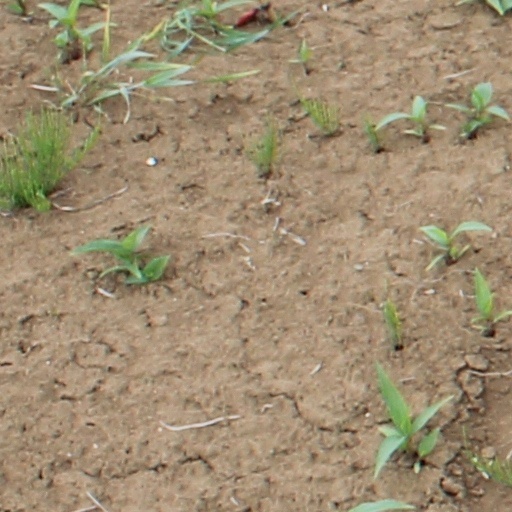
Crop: wheat